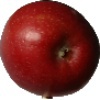
Label: braeburn_apple